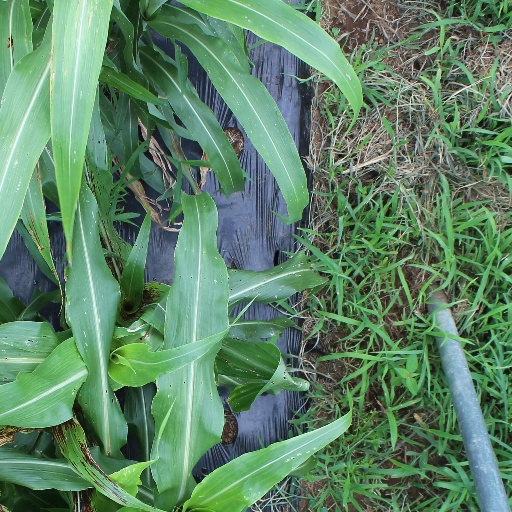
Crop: sorghum